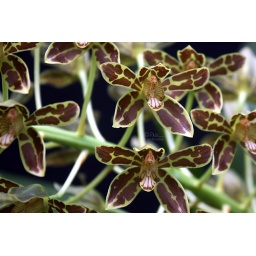
In the center of each flower there is a creature dressed in a traditional garment from who knows what country.